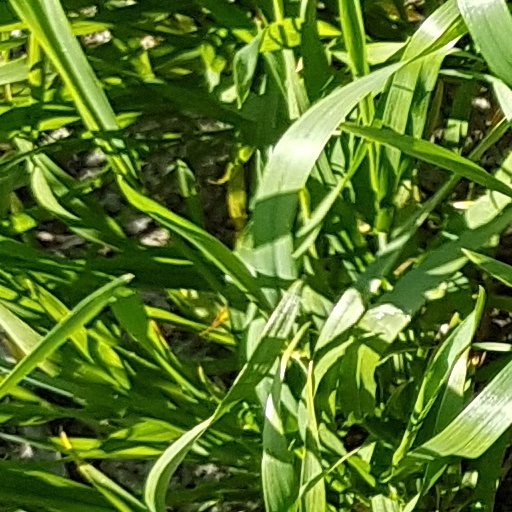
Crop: wheat